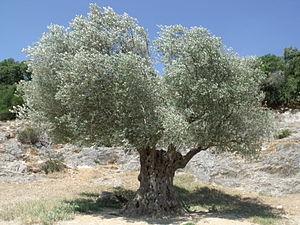
Olivier millénaire d'origine espagnole au Pont-du-Gard (908)
L'huile d'olive de Nîmes est protégée par une appellation d'origine contrôlée depuis un décret pris par l'INAO le 17 novembre 2007. Elle est produite dans les environs de Nîmes et dans le nord-est du département de l'Hérault en France. L'AOC huile d'olive de Nîmes est reconnue par l'Europe comme une appellation d'origine protégée.
Les olives de Nîmes sont protégées par une appellation d'origine contrôlée depuis un décret pris par l'INAO, le 2 mai 1995 et reconnues par l'Europe comme une Appellation d'origine protégée.